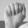
ASL letter: A